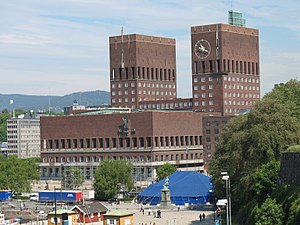
Oslo Rådhus
Rådhuset.
Oslo rådhus er en kommunal bygning i Oslo i Norge. Rådhuset blev opført i 1931–50 efter tegninger af arkitekterne Arnstein Arneberg og Magnus Poulsson. Rådhuset ligger i Oslo centrum på nordsiden af Pipervika i Oslofjorden, ud mod Rådhusplassen med rådhusbryggene og honnørbryggen. Sydøst for rådhuset ligger Akershus fæstning, nord for rådhuset Fridtjof Nansens plads.